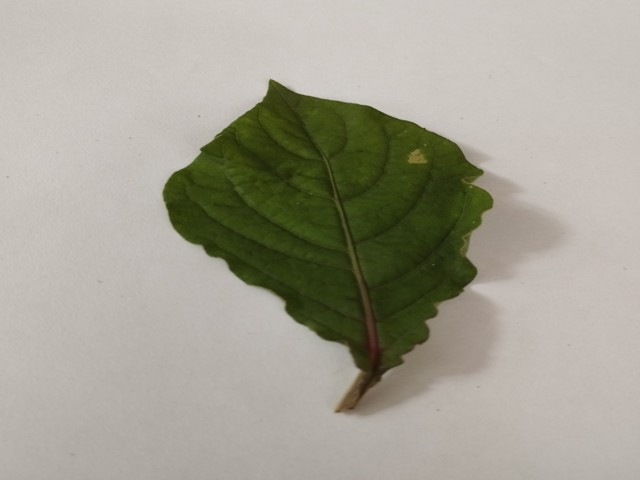
Plant: apang